Diamond Way Buddhism

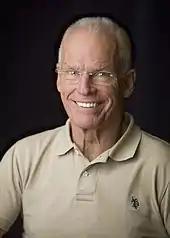
Lama Ole Nydahl in 2010

Ole Nydahl (born 1941 near Copenhagen, Denmark) is a Buddhist Lama and one of the main figures in the spreading of Karma Kagyu Buddhism in the West. Since the early 1970s he has toured the world, giving lectures and meditation courses, and together with his wife Hannah Nydahl (1946–2007) founded Diamond Way Buddhism. He is often referred to as Lama Ole Nydahl or Lama Ole.